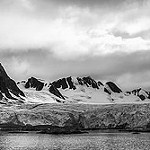
Label: B & W